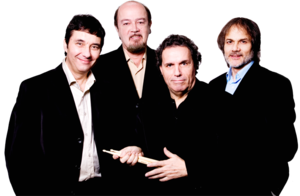
Los Brincos est un groupe de rock espagnol, originaire de Madrid. Formé en 1964, ses membres sont Fernando Arbex, Manuel González, Juan Pardo et Antonio Morales. Ils sont connus comme « Les Beatles espagnols ». Actif dans les années 1960, reformé en 2000, le groupe s'est séparé définitivement en 2003 après la mort de son fondateur, Fernando Arbex.